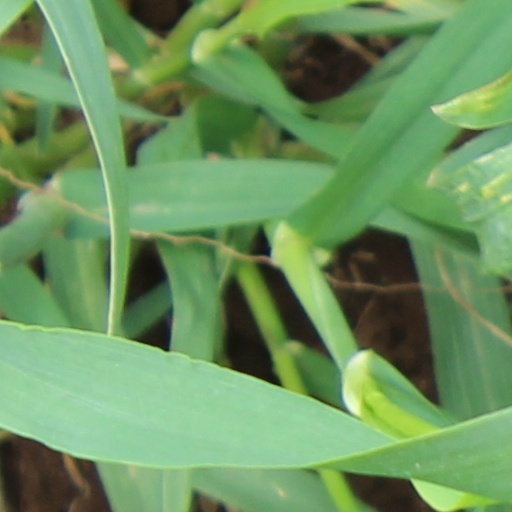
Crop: wheat